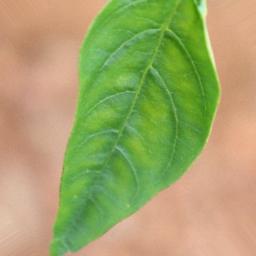
Label: healthy